Mauna Kea Observatories

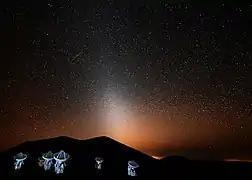
The Submillimeter Array of radio telescopes at night, lit by flash.

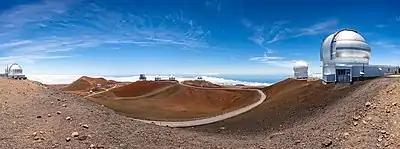
From left-to-right: United Kingdom Infrared Telescope, Caltech Sub-Millimeter Observatory (closed 2015), James Clerk Maxwell Telescope, Smithsonian Sub-Millimeter Array, Subaru Telescope, W.M. Keck Observatory (I & II), NASA Infrared Telescope Facility, Canada–France–Hawaii Telescope, Gemini North Telescope

Telescopes found at the summit of Mauna Kea are funded by government agencies of various nations. The University of Hawaiʻi directly administers two telescopes. In total, twelve facilities are housing thirteen telescopes at or around the summit of Mauna Kea.